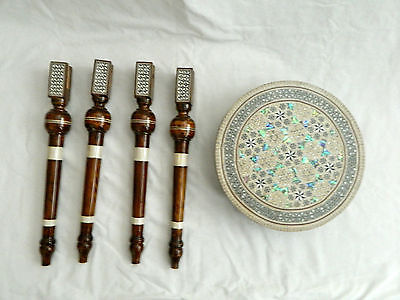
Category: table